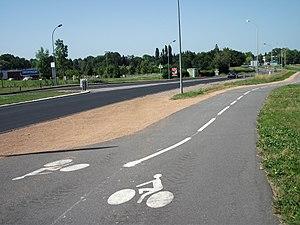
Existant depuis 2011, piste cyclable longeant la D 6 (itinéraire cyclable du tour du plan d'eau)
Bellerive-sur-Allier est une commune française située dans le département de l'Allier, en région Auvergne-Rhône-Alpes.